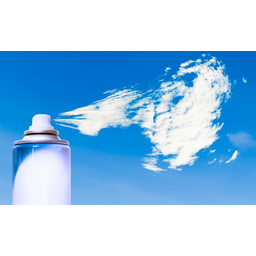
Label: metal